The Net (1923 film)

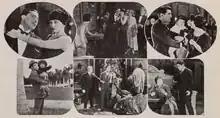
Film stills from "The Net"

The Net is a 1923 American silent melodrama film directed by J. Gordon Edwards and starring Barbara Castleton, Raymond Bloomer, and Albert Roscoe. It is a film adaptation of the 1919 Broadway play of the same name, itself based on the novel "The Woman's Law" by Maravene Thompson. The film depicts the story of Allayne Norman (Castleton) and her husband Bruce (Bloomer). Bruce commits murder and convinces Allayne to help him blame the crime on a man suffering from amnesia (Roscoe). After Bruce dies and the man recovers, he marries Allayne.